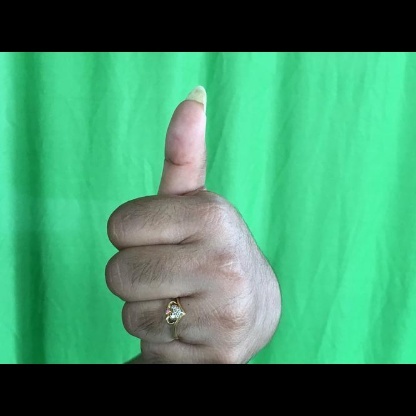
Mudra: Sikharam